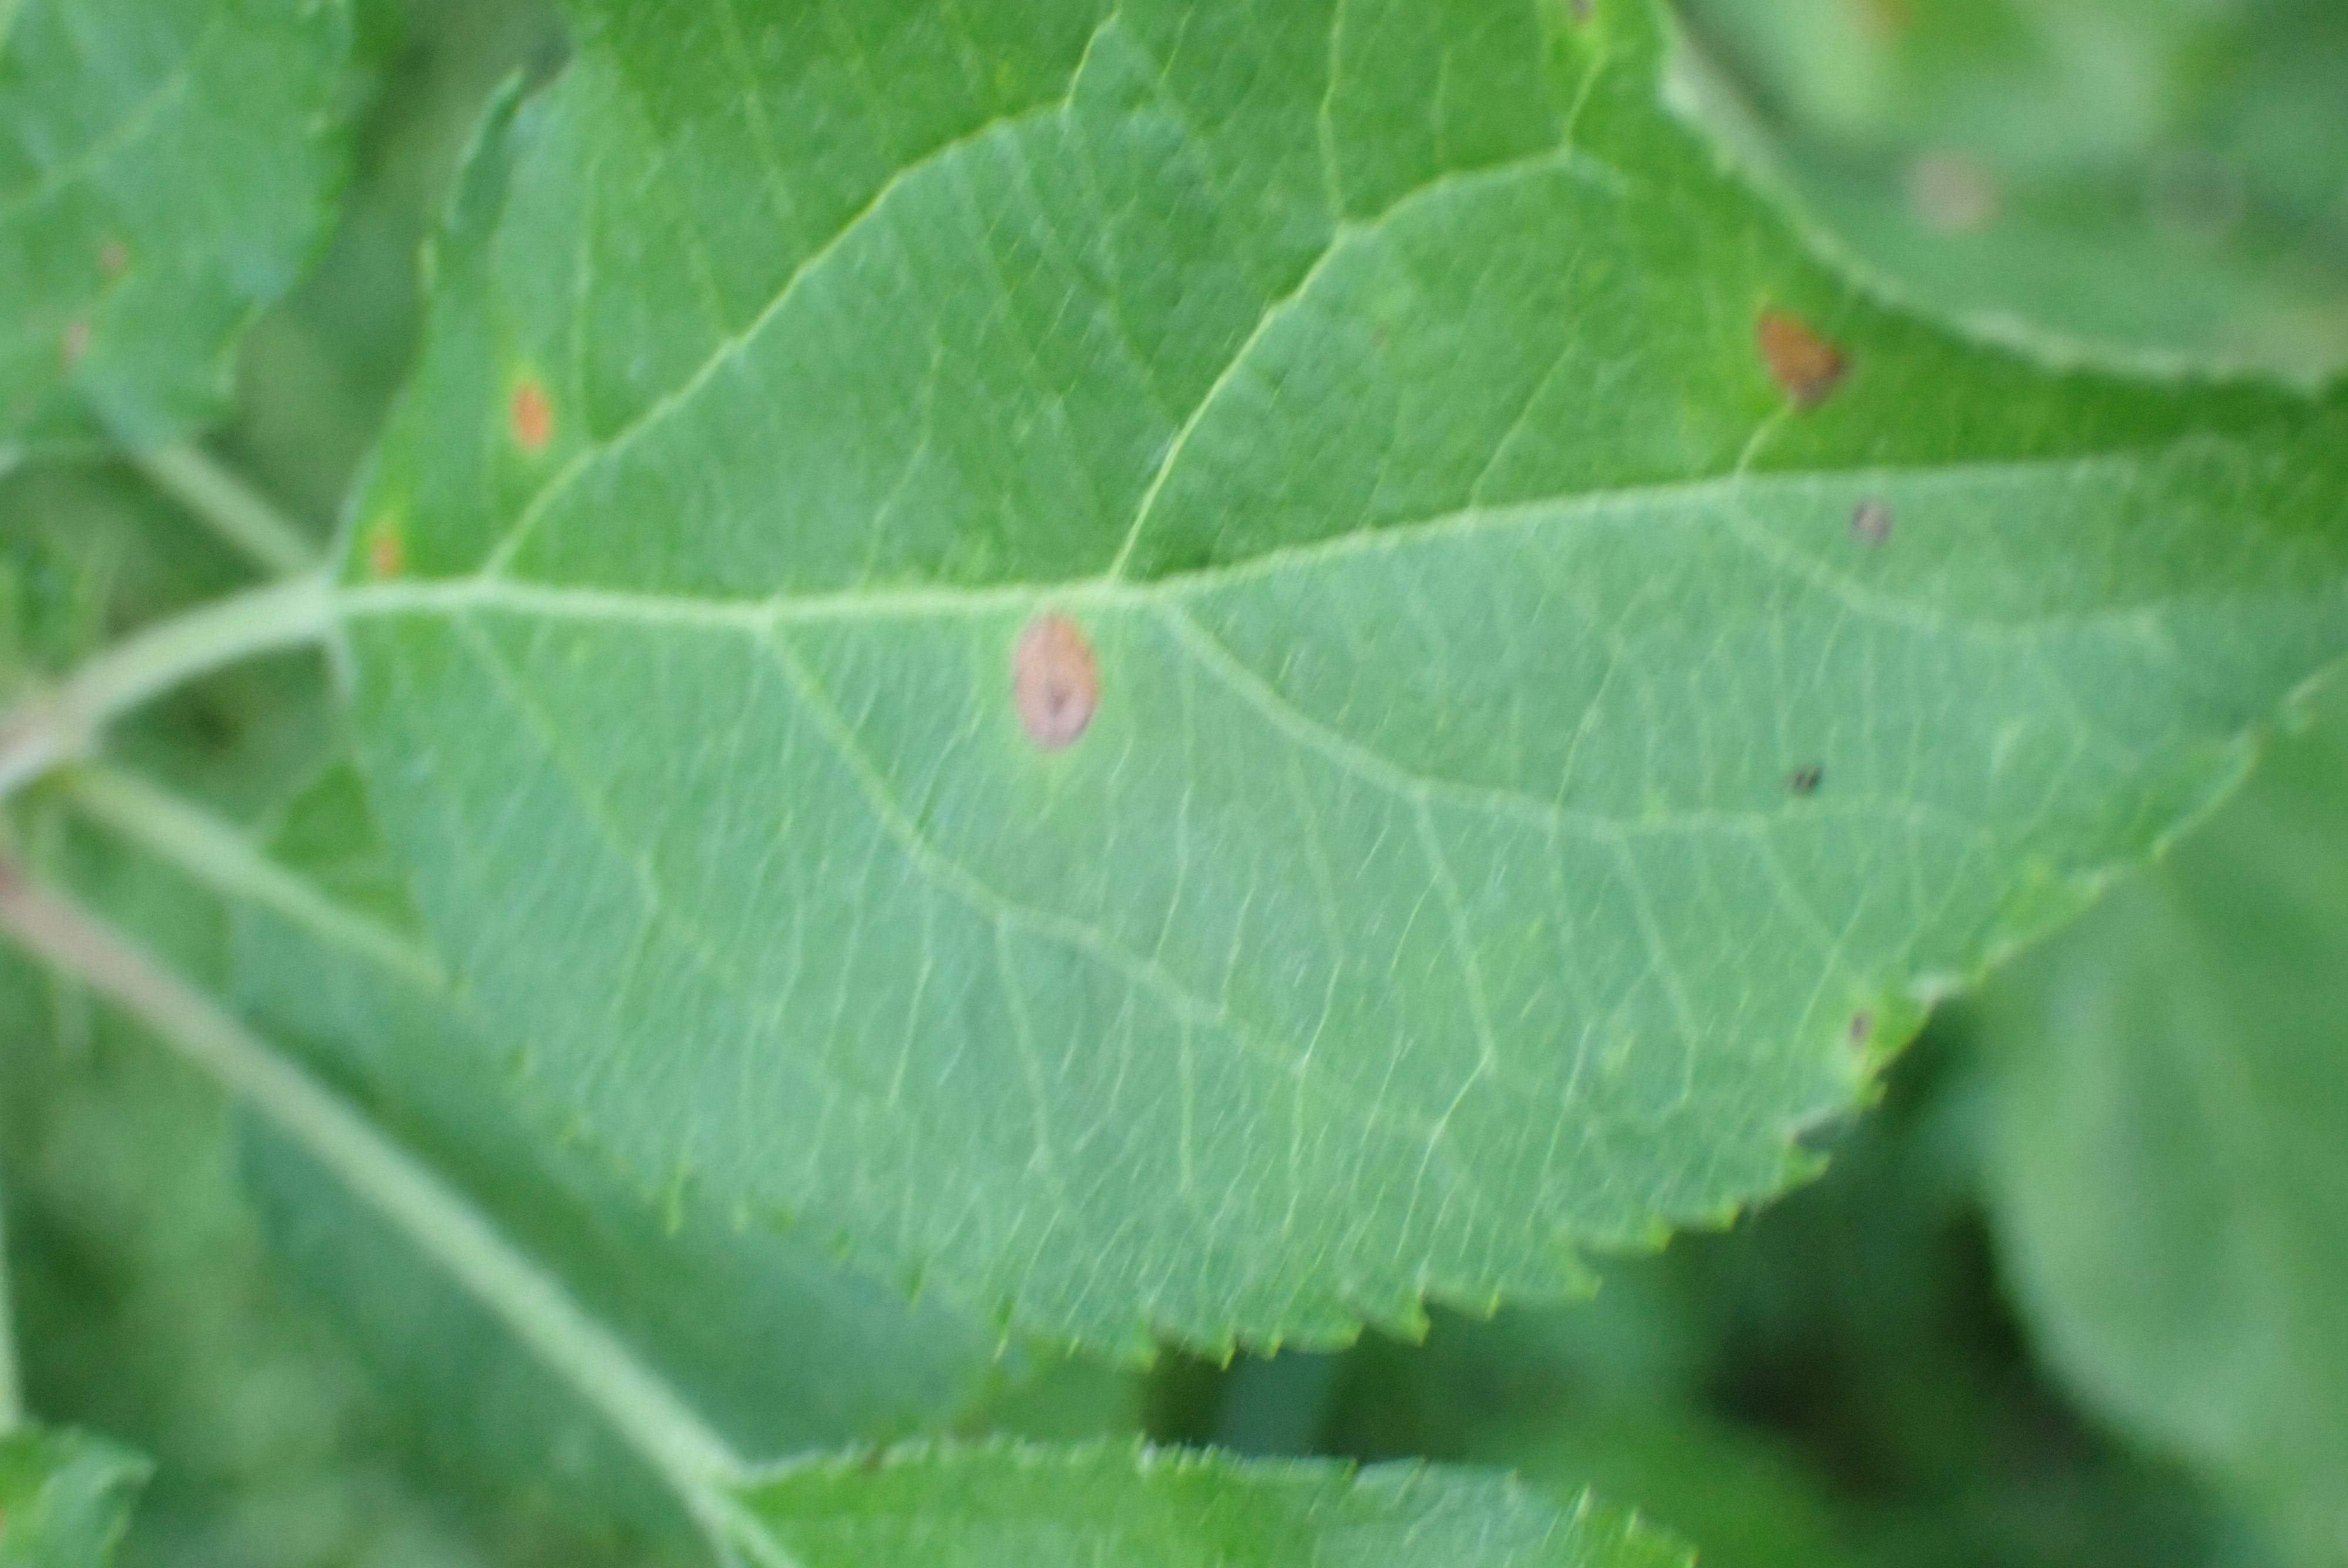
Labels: frog_eye_leaf_spot